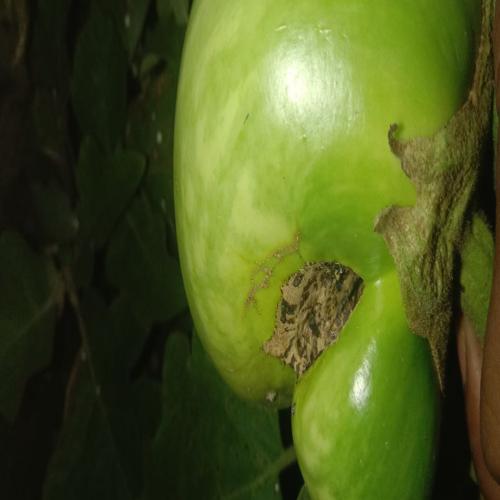
Label: Brinjal Fruit Creaking